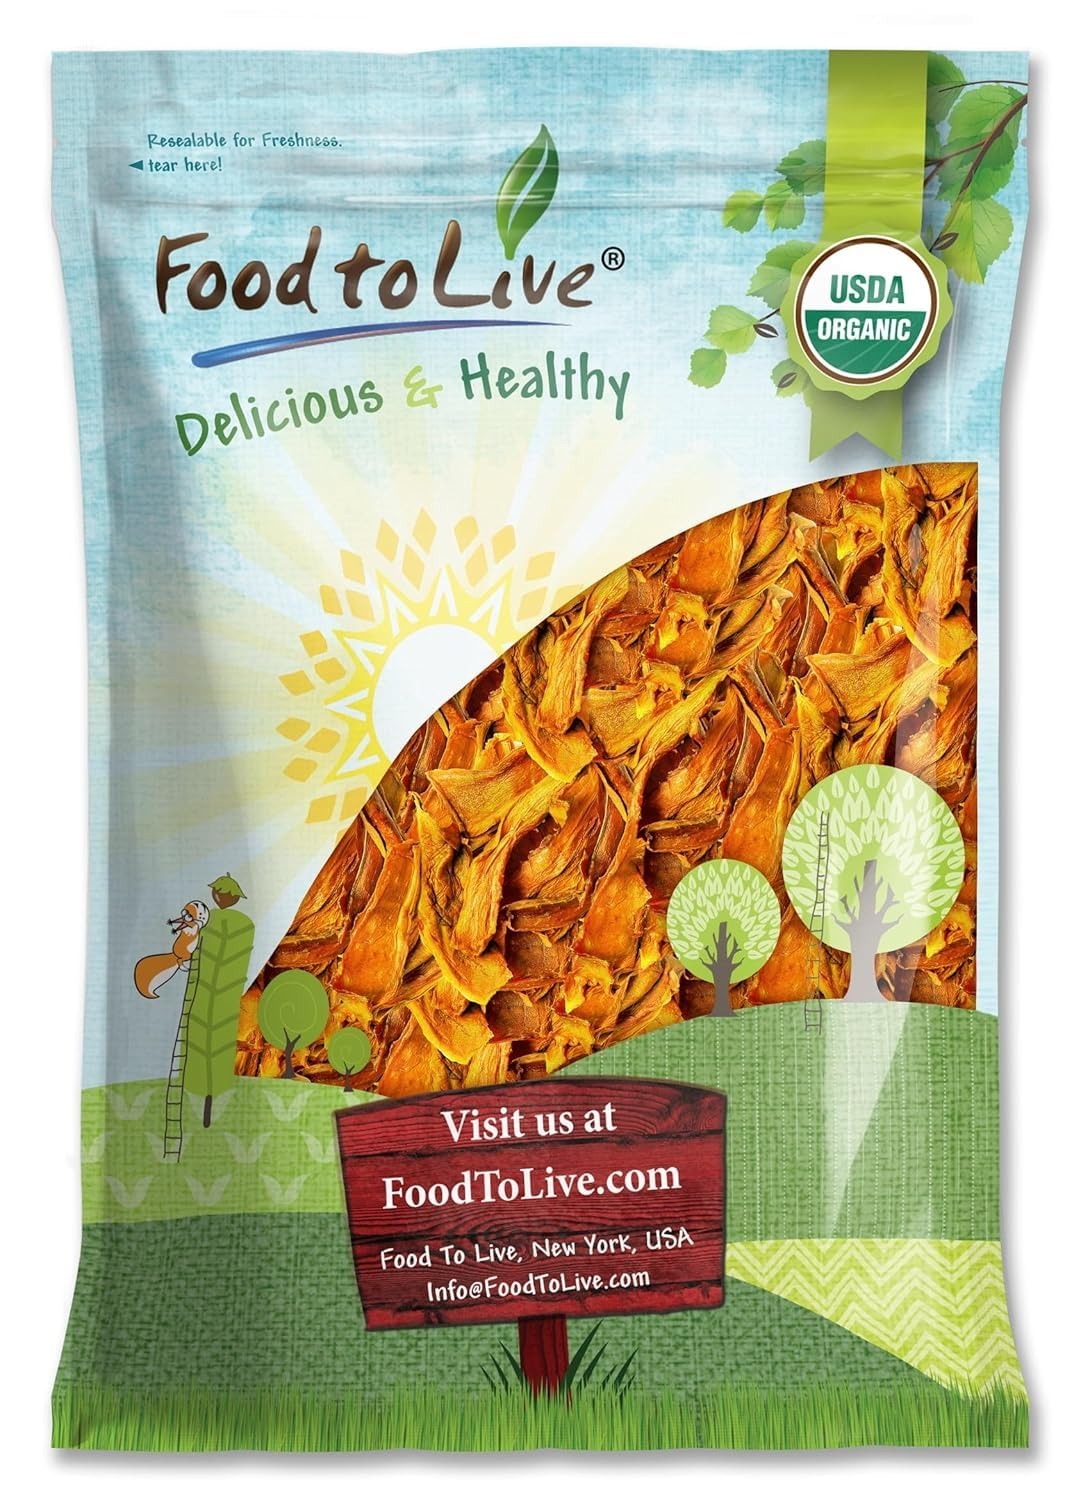
Item Name: Food to Live Organic Dried Mango Strips, 6 Pounds – Non-GMO, Unsulphured, Unsweetened and Delicious Fruit Snack, Chewy and Naturally, Vegan, Kosher
Bullet Point 1: ✔️ ORGANIC, NON-GMO, VEGAN & KOSHER: These Dried Mango Strips by Food to Live are Organic, Non-GMO, 100% Raw, Vegan, Kosher, and free of trans fat and cholesterol.
Bullet Point 2: ✔️ PURE MANGO, UNSWEETENED, UNSULPHURED: These Strips are made by simply slicing fresh Turkish Mango fruit and gently dehydrating it, with NO added sugar or sulphites.
Bullet Point 3: ✔️ HIGHLY NUTRITIOUS, VITAMIN A SOURCE: Organic Dried Mango Strips are a highly nutritious product that provides good amounts of carbs, fiber, protein, beta-carotene (Vitamin A), Vitamins B9, and C as well as Iron and Calcium.
Bullet Point 4: ✔️ PERFECT SUBSTITUTE FOR SUGARY SWEETS: These delicious Mango Strips are an excellent choice if you want to cut down on sugary sweets and candies. Enjoy them straight from the bag or add them to trail mixes.
Bullet Point 5: ✔️ VERSATILE INGREDIENT: Apart from snacking, use these strips as a topper for oatmeal, cereals, and smoothies; bake yummy cheesecakes, and muffins, or make energy treats. Besides, they will add an interesting twist to your sauces, relishes, and stews.
Product Description: You want to cut down on refined sugars and are looking for a wholesome sweet snack? Try Food to Live’s best Organic Dried Mango Strips that are made by simply slicing ripe Mango fruit from Turkey and carefully drying it. Our Dried Mango Strips are Organic, Non-GMO, Kosher, Vegan, and contain NO sweeteners or sulphites. Organic Dried Mango Benefits You probably wonder “Is Unsweetened Dried Mango good for you?”. In fact, Dried Mango is a concentrated source of many nutrients that we can benefit from. Organic Dried Mango Nutrition Composition includes dietary fiber, plant protein, and carbohydrates – our primary source of energy. Is Organic Dried Mango fattening? Organic Unsweetened Dried Mango Strips are fairly low in fat; however, they contain fructose which contributes to the sugar levels; therefore, moderation is important. Furthermore, Dried Mangoes are packed with beta-carotene which is a potent antioxidant as well as Vitamins B6, C, and essential minerals like Calcium and Iron. How to use Organic Dried Mango Strips Unsweetened Dried Mango Strips boast a delightful fusion of sour-sweet tropical taste and chewy bite. These Strips make an excellent substitute for sugary sweets and candies. They are perfect for snacking but can also be added to desserts, oatmeal, granola, smoothies, and yogurts. Besides, use Organic Dried Mango No Sugar added to complement your jams, relishes, sauces, and stews with a zesty twist. Moreover, these strips are a fantastic ingredient for pastries and energy treats. Considering the great number of uses of this dried fruit, we highly recommend checking out Food to Live’s budget-friendly Organic Dried Mango bulk bags. Storage Tips Keep these Organic Dried Mango Strips in a moisture-proof container and always close it tightly. Store in a cool dry place.
Value: 96.0
Unit: Ounce

Price: 77.95